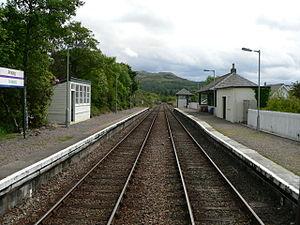
Arisaig est un petit village côtier écossais du district de Lochaber sur la côte ouest des Highlands.